Dwarka

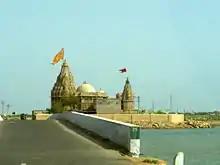
Rukmini Devi Temple

Gomti Ghat consists of steps leading to the Gomti River, which is also a holy place for pilgrims to take a dip in the river, before visiting Dwarakadish temple. The ghat has a number of small shrines dedicated to the Samudra (God of the Sea), Saraswati and Lakshmi. Other notable temples in the ghat area include the Samudra Narayana (Sangam Narayana) temple, which is at the confluence of the Gomti River with the sea, the Chakra Narayana temple where there is a stone with an imprint of a chakra as a manifestation of Vishnu, and the Gomati temple, which has an idol of the river goddess Gomati that is said to have been brought to earth by the sage Vasishta.